Naturkundemuseum (Berlin U-Bahn)

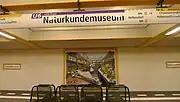
New design of the "Naturkundemuseum" station

From April to July 1945, the station was closed because of war damage involving the ceiling openings. In 1951, it was renamed "Nordbahnhof" ("North Station"), since the nearby Stettiner Bahnhof was no longer called by its original name because the formerly German city of Stettin had become the Polish city of Szczecin after the war. After the construction of the Berlin Wall on 13 August 1961, the station was a "ghost station" and was not in service until 1 July 1990, after German reunification. West Berlin trains ran through this and other stations without stopping, since only a few central U6 stations were on the east side of the Berlin Wall. Following renovation work in the 1990s, for example the BVG built a lift and extended the platform to 100 m, the station became a protected building.